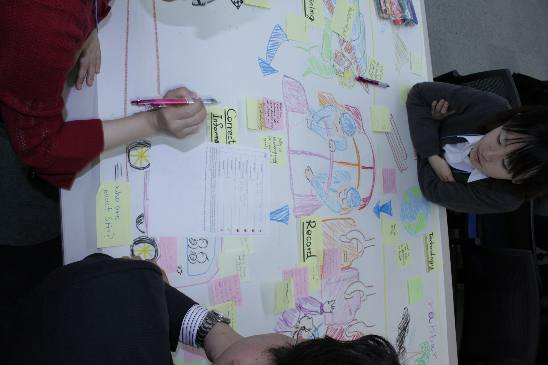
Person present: Yes